Answer in natural language. How many Chairs are visible in the scene? Choose between the following options: 5, 3, 4, 1 or 4
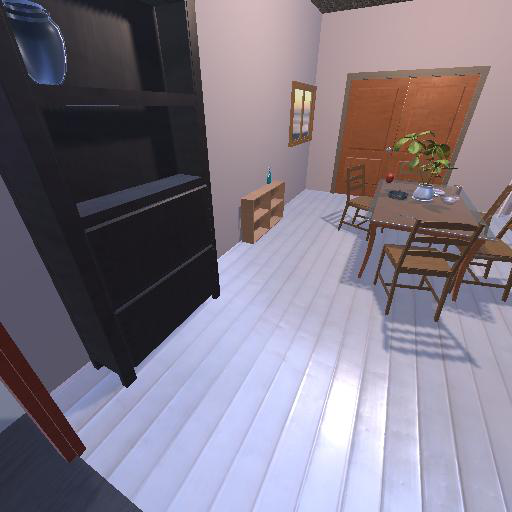
<answer>4</answer>